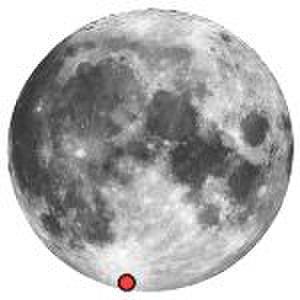
Les cratères lunaires désignent les cratères présents sur la Lune. La surface de la Lune présente de nombreux cratères, presque tous formés par impacts.
Voici une liste des cratères de la Lune. La plupart d'entre eux sont des cratères d'impact. Plus de 30 000 cratères, dont les diamètres sont compris entre 1 km et plus de 100 km, sont observables au télescope depuis la Terre.